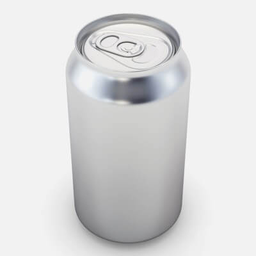
Label: metal